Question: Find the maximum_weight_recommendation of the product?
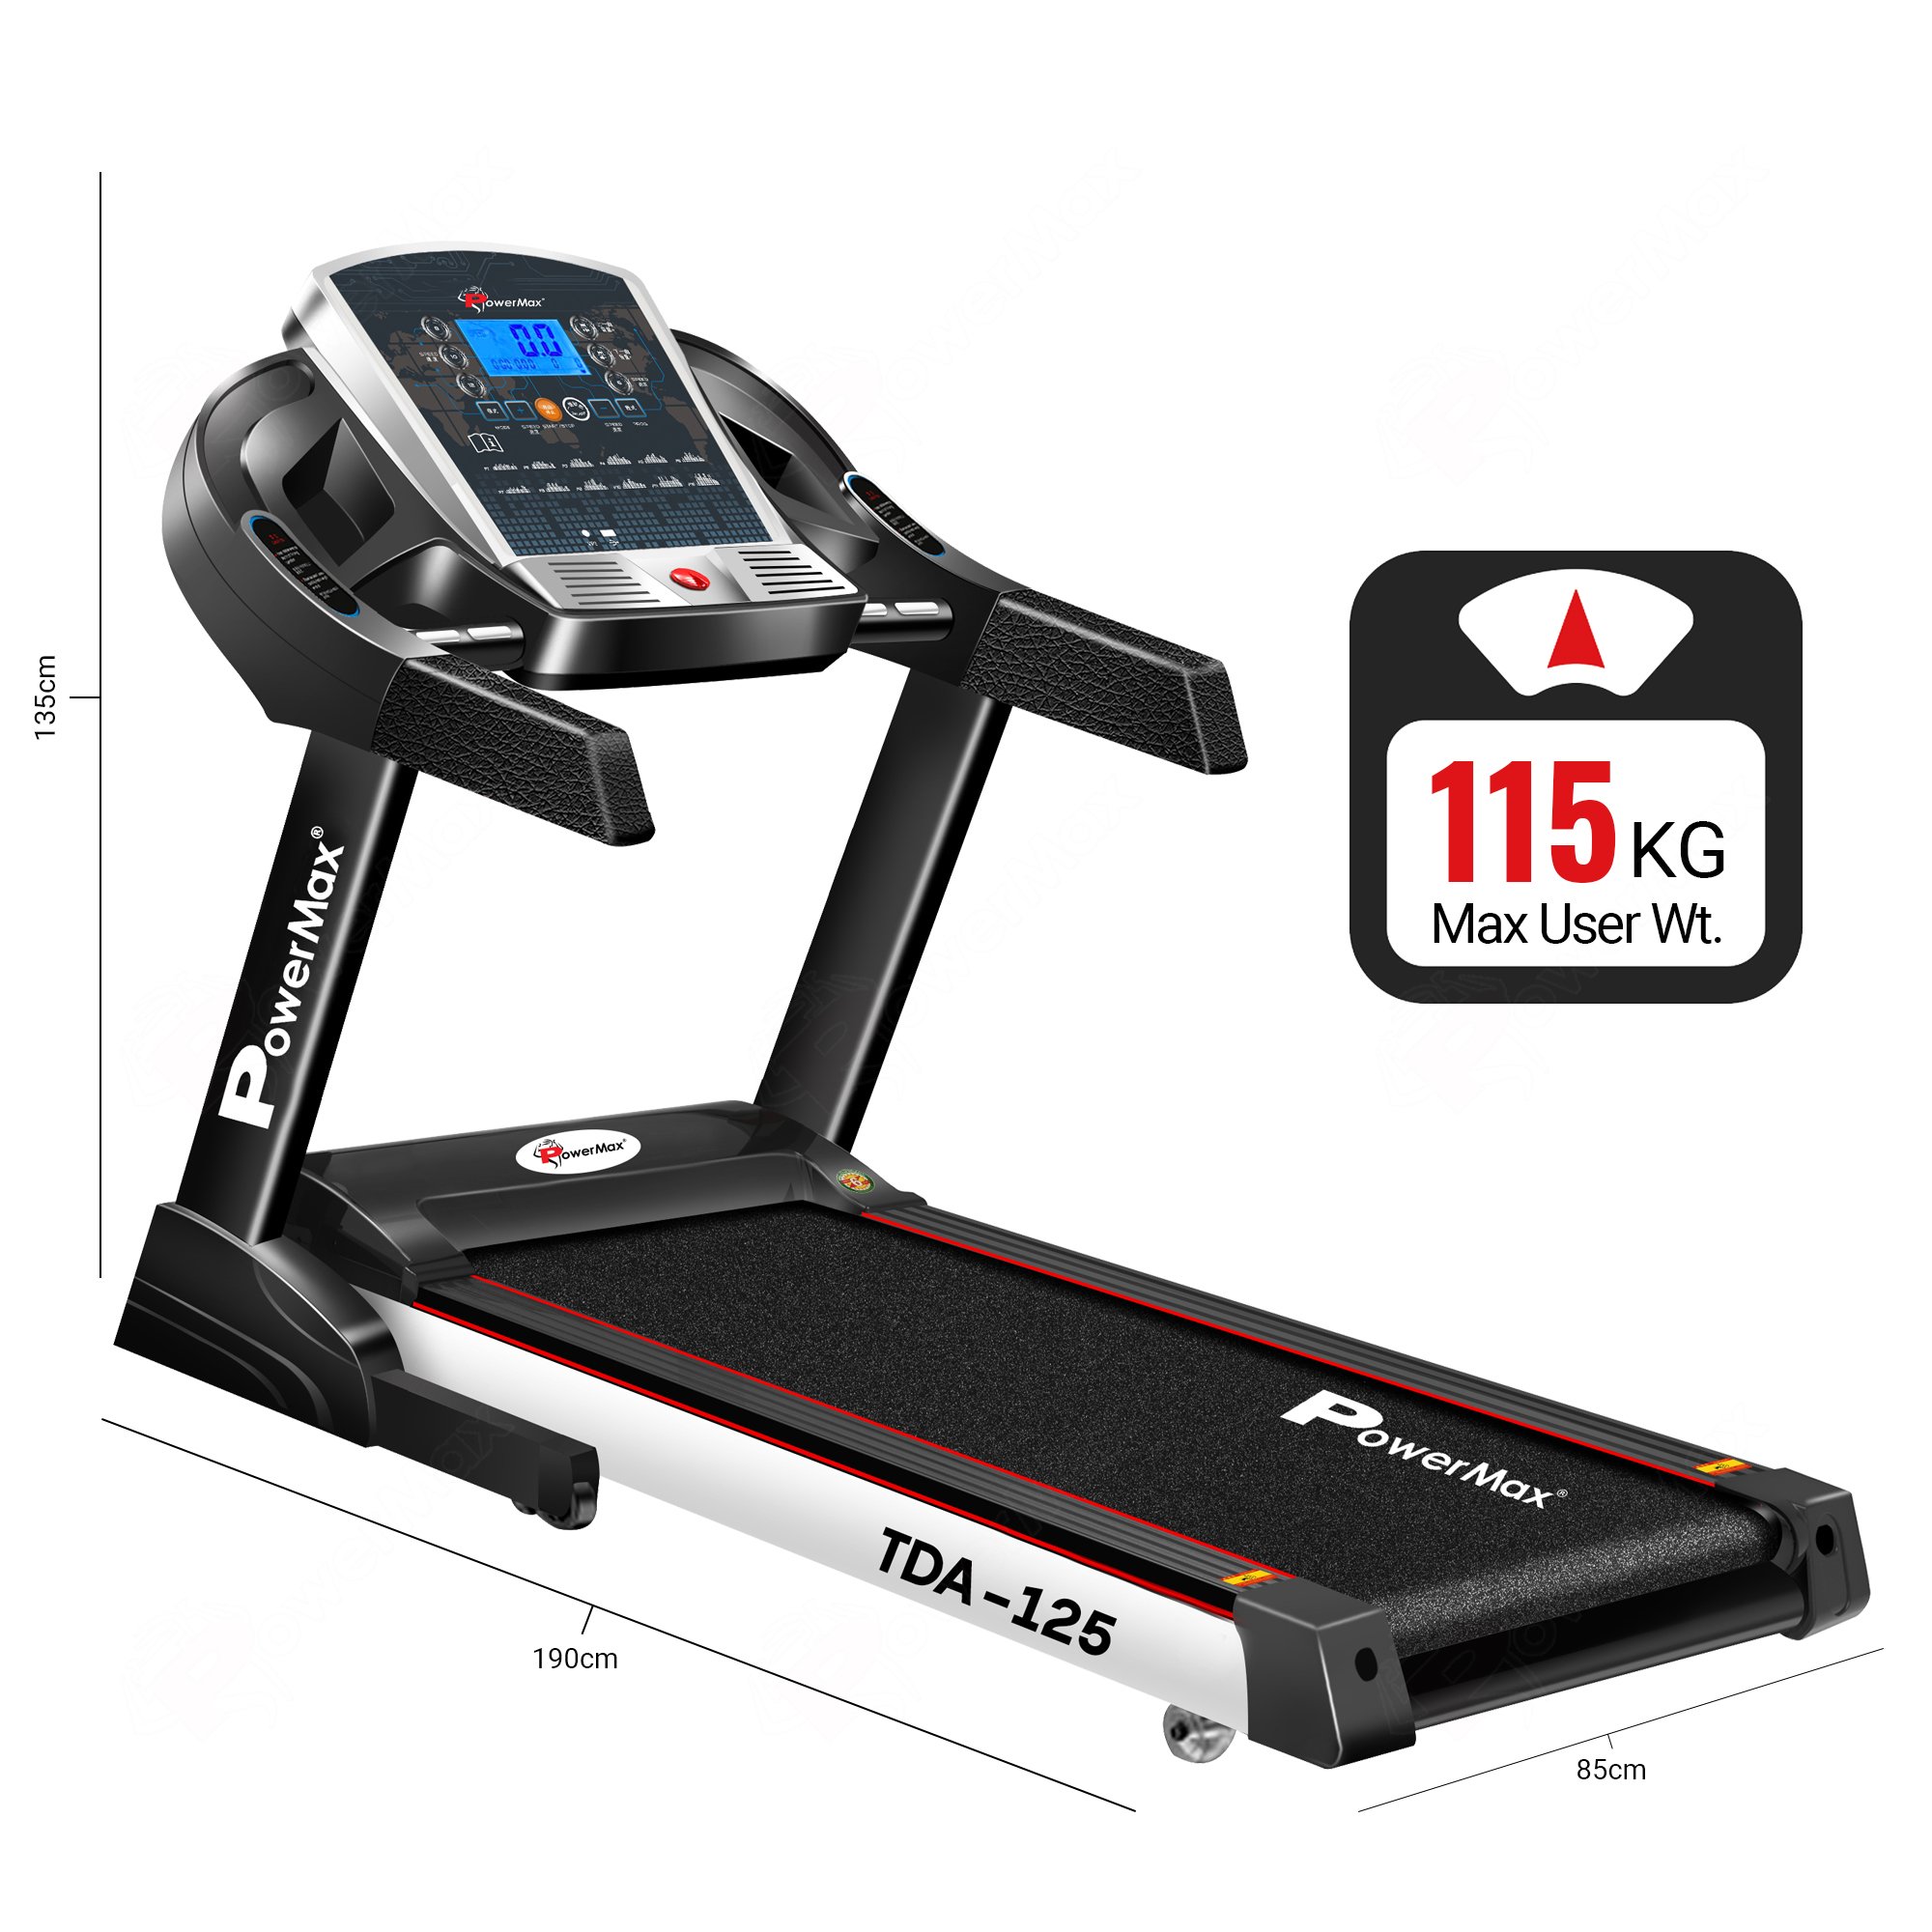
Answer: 115 kilogram